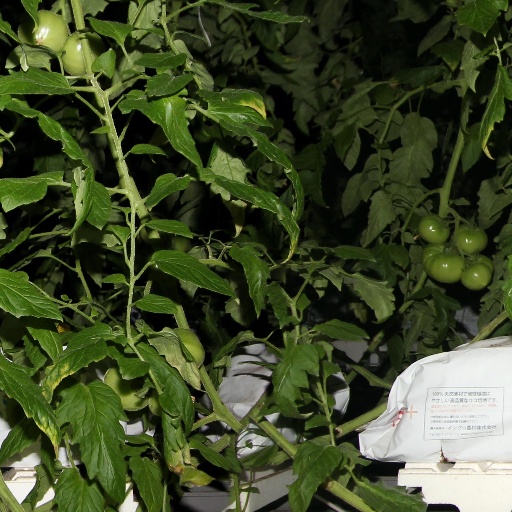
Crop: tomato